Sherbourne Blockhouse

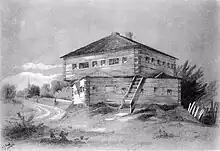
Toronto's abandoned Sherbourne Blockhouse in 1862.

Following the Upper Canada Rebellion of 1837 Lieutenant Governor of Upper Canada Sir George Arthur directed the construction of a Sherbourne Blockhouse, and a ring of six other blockhouses -- to guard the approaches to Toronto in case there was another rebellion.